Sibu District

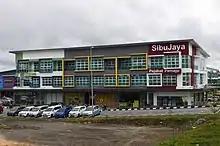
Sibu Jaya developer office

Sibu Jaya is located at 26 km away from Sibu. and 1 km away from Sibu Airport. It is a joint development project between AmCorp Corporation Sdn Bhd and Sarawak Housing and Development Corporation. It was developed as a satellite township to Sibu in 1995. The city is expected to be completed in 2023.